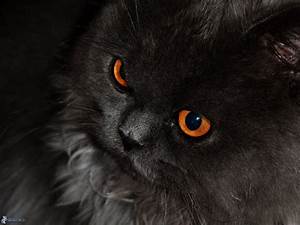
Label: cat